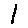
Label: 1